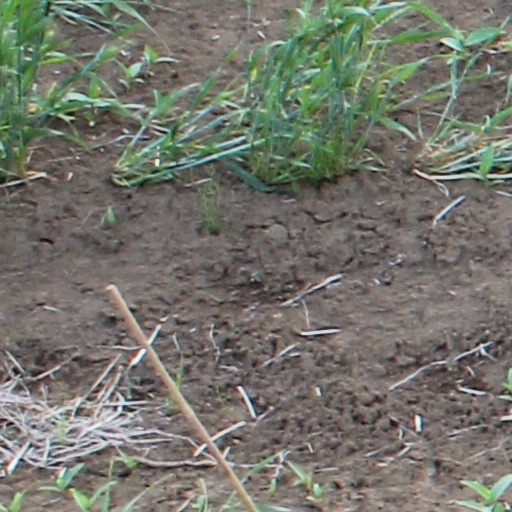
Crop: wheat